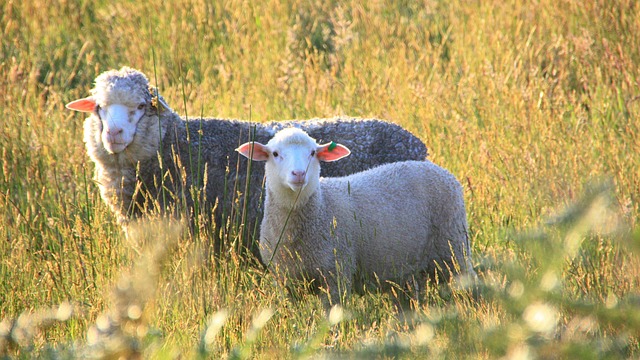
Label: sheep